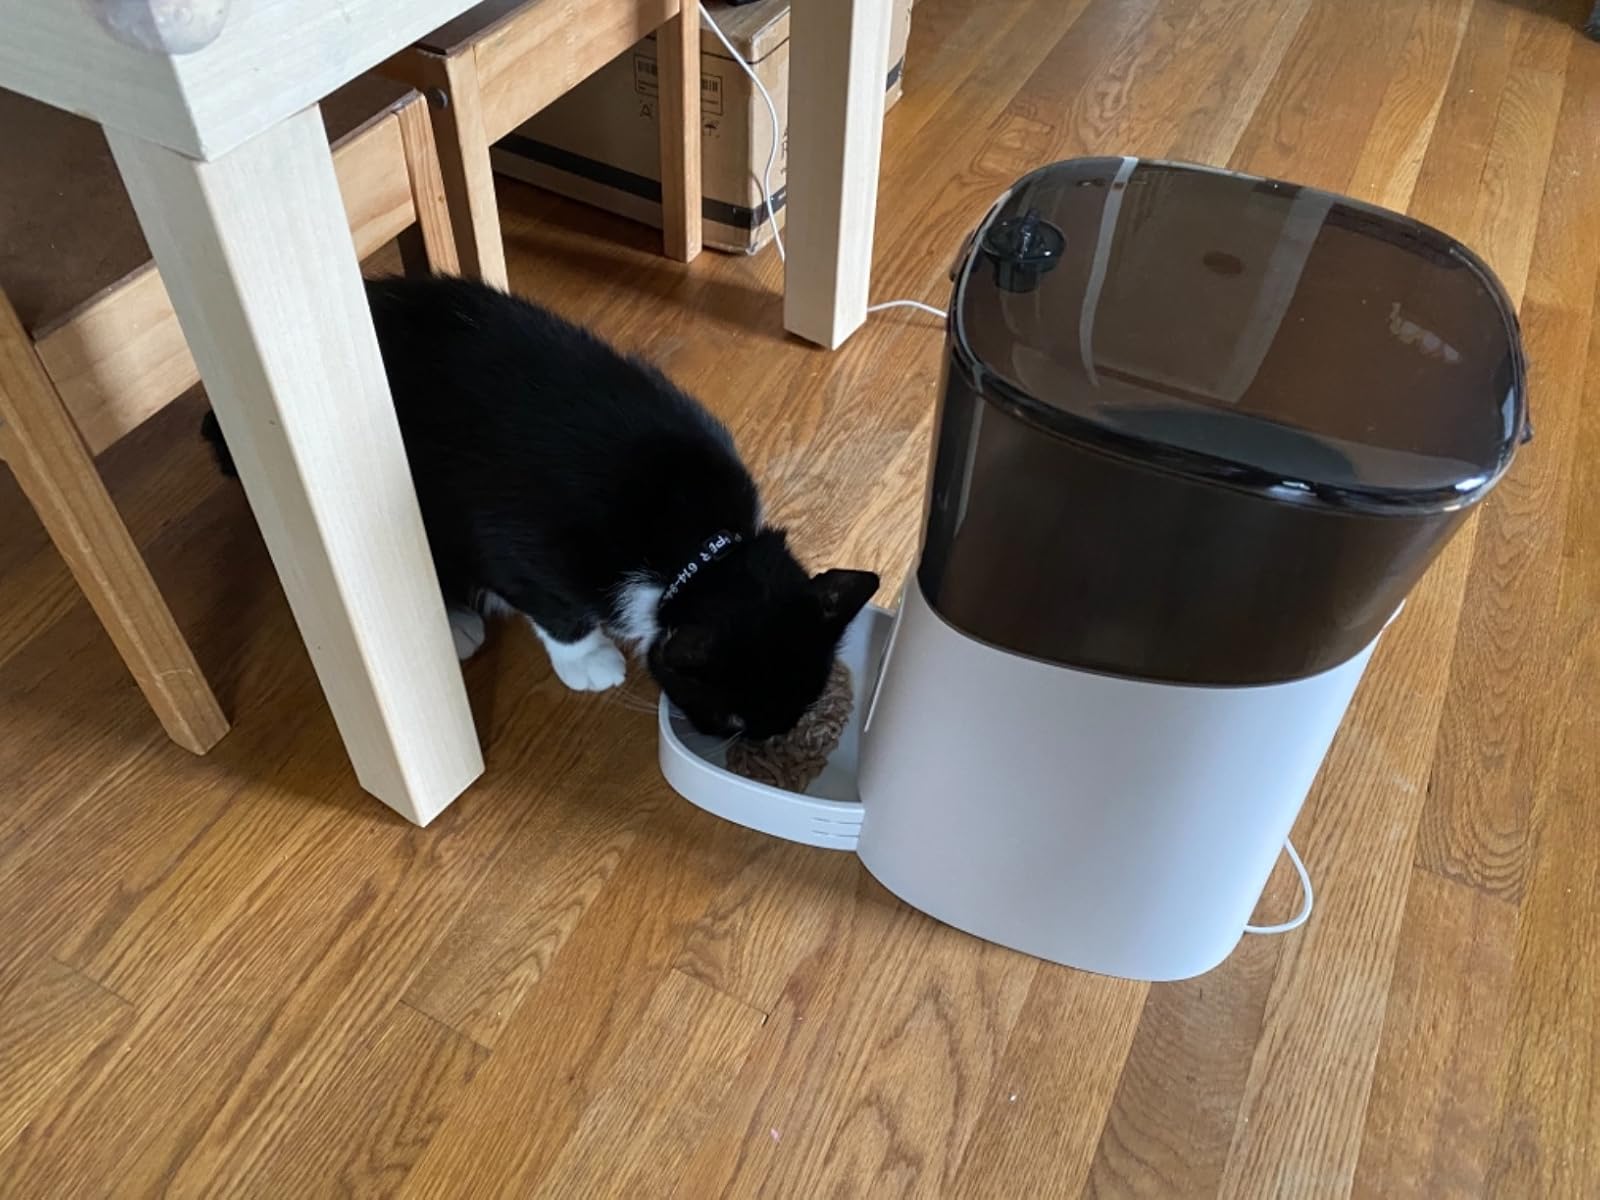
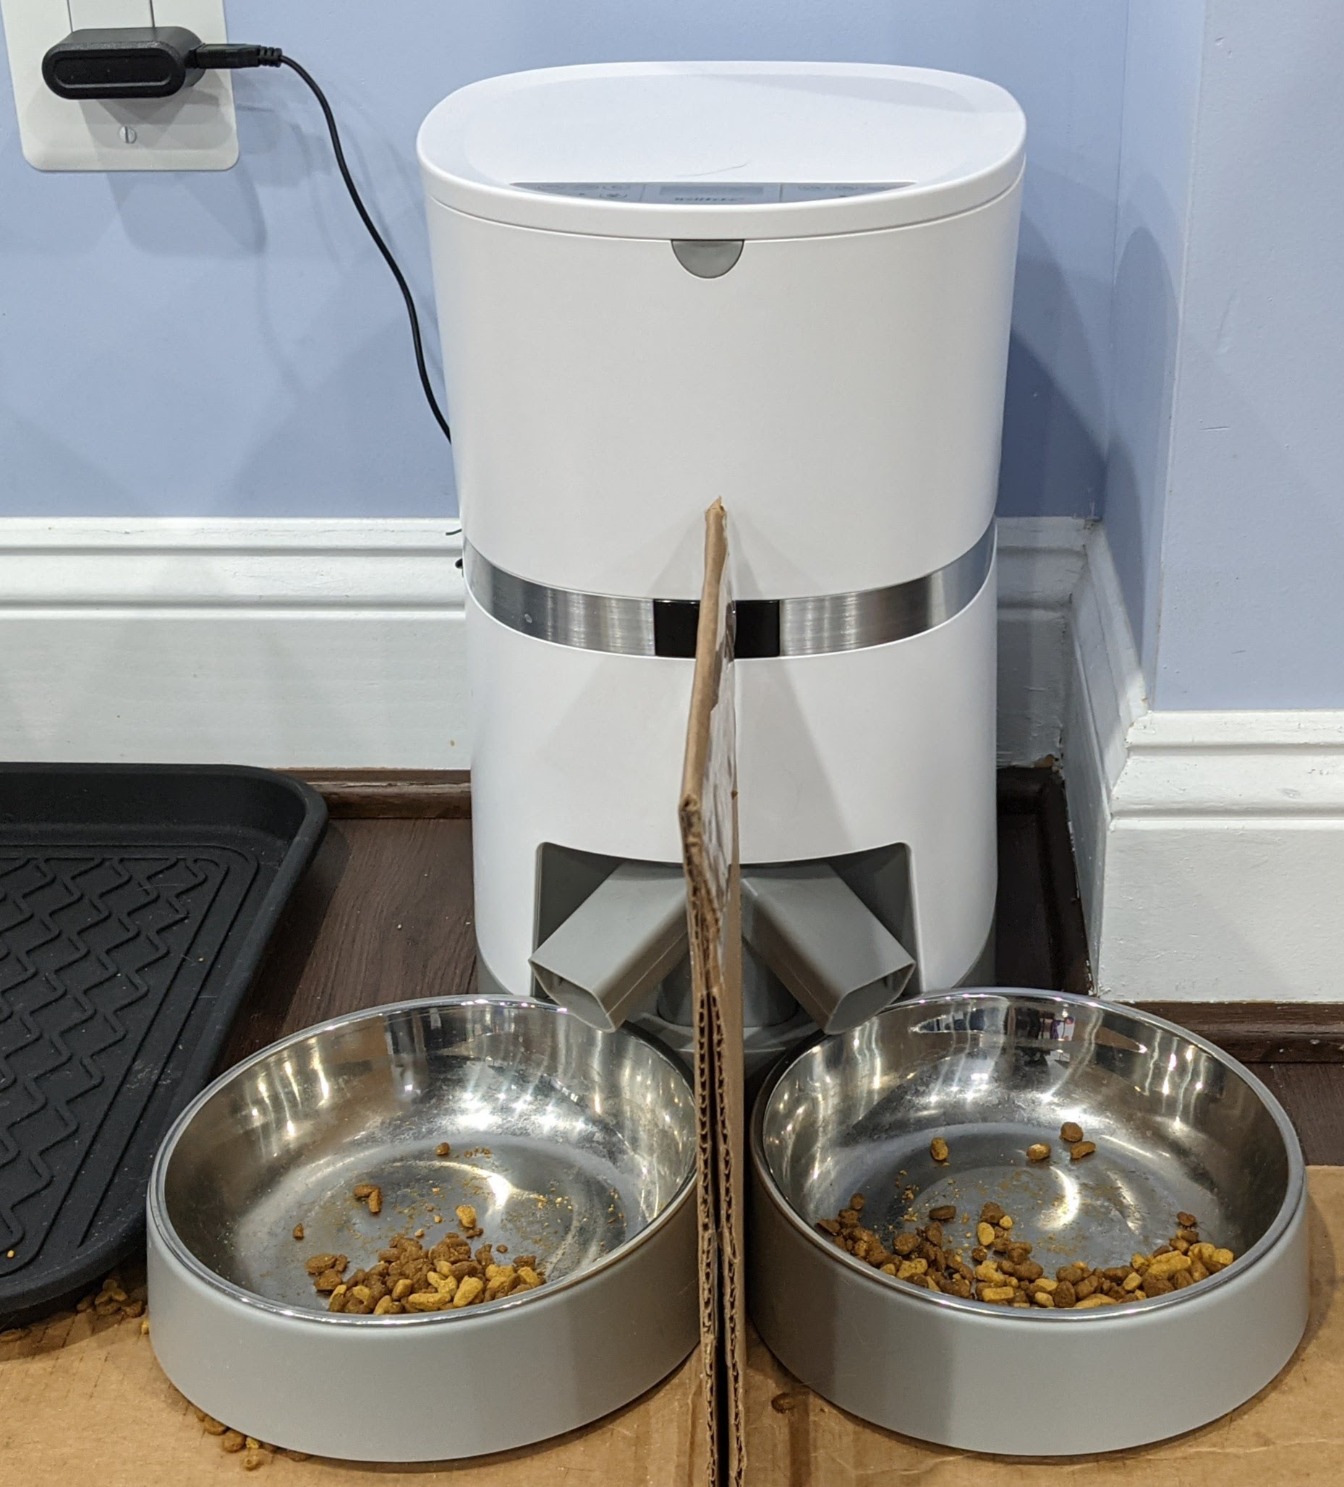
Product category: items_feeder
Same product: no